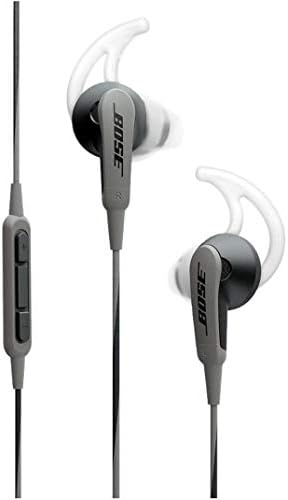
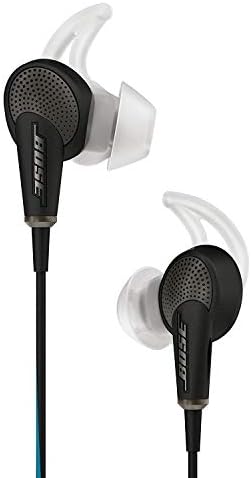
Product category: headphones
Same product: no